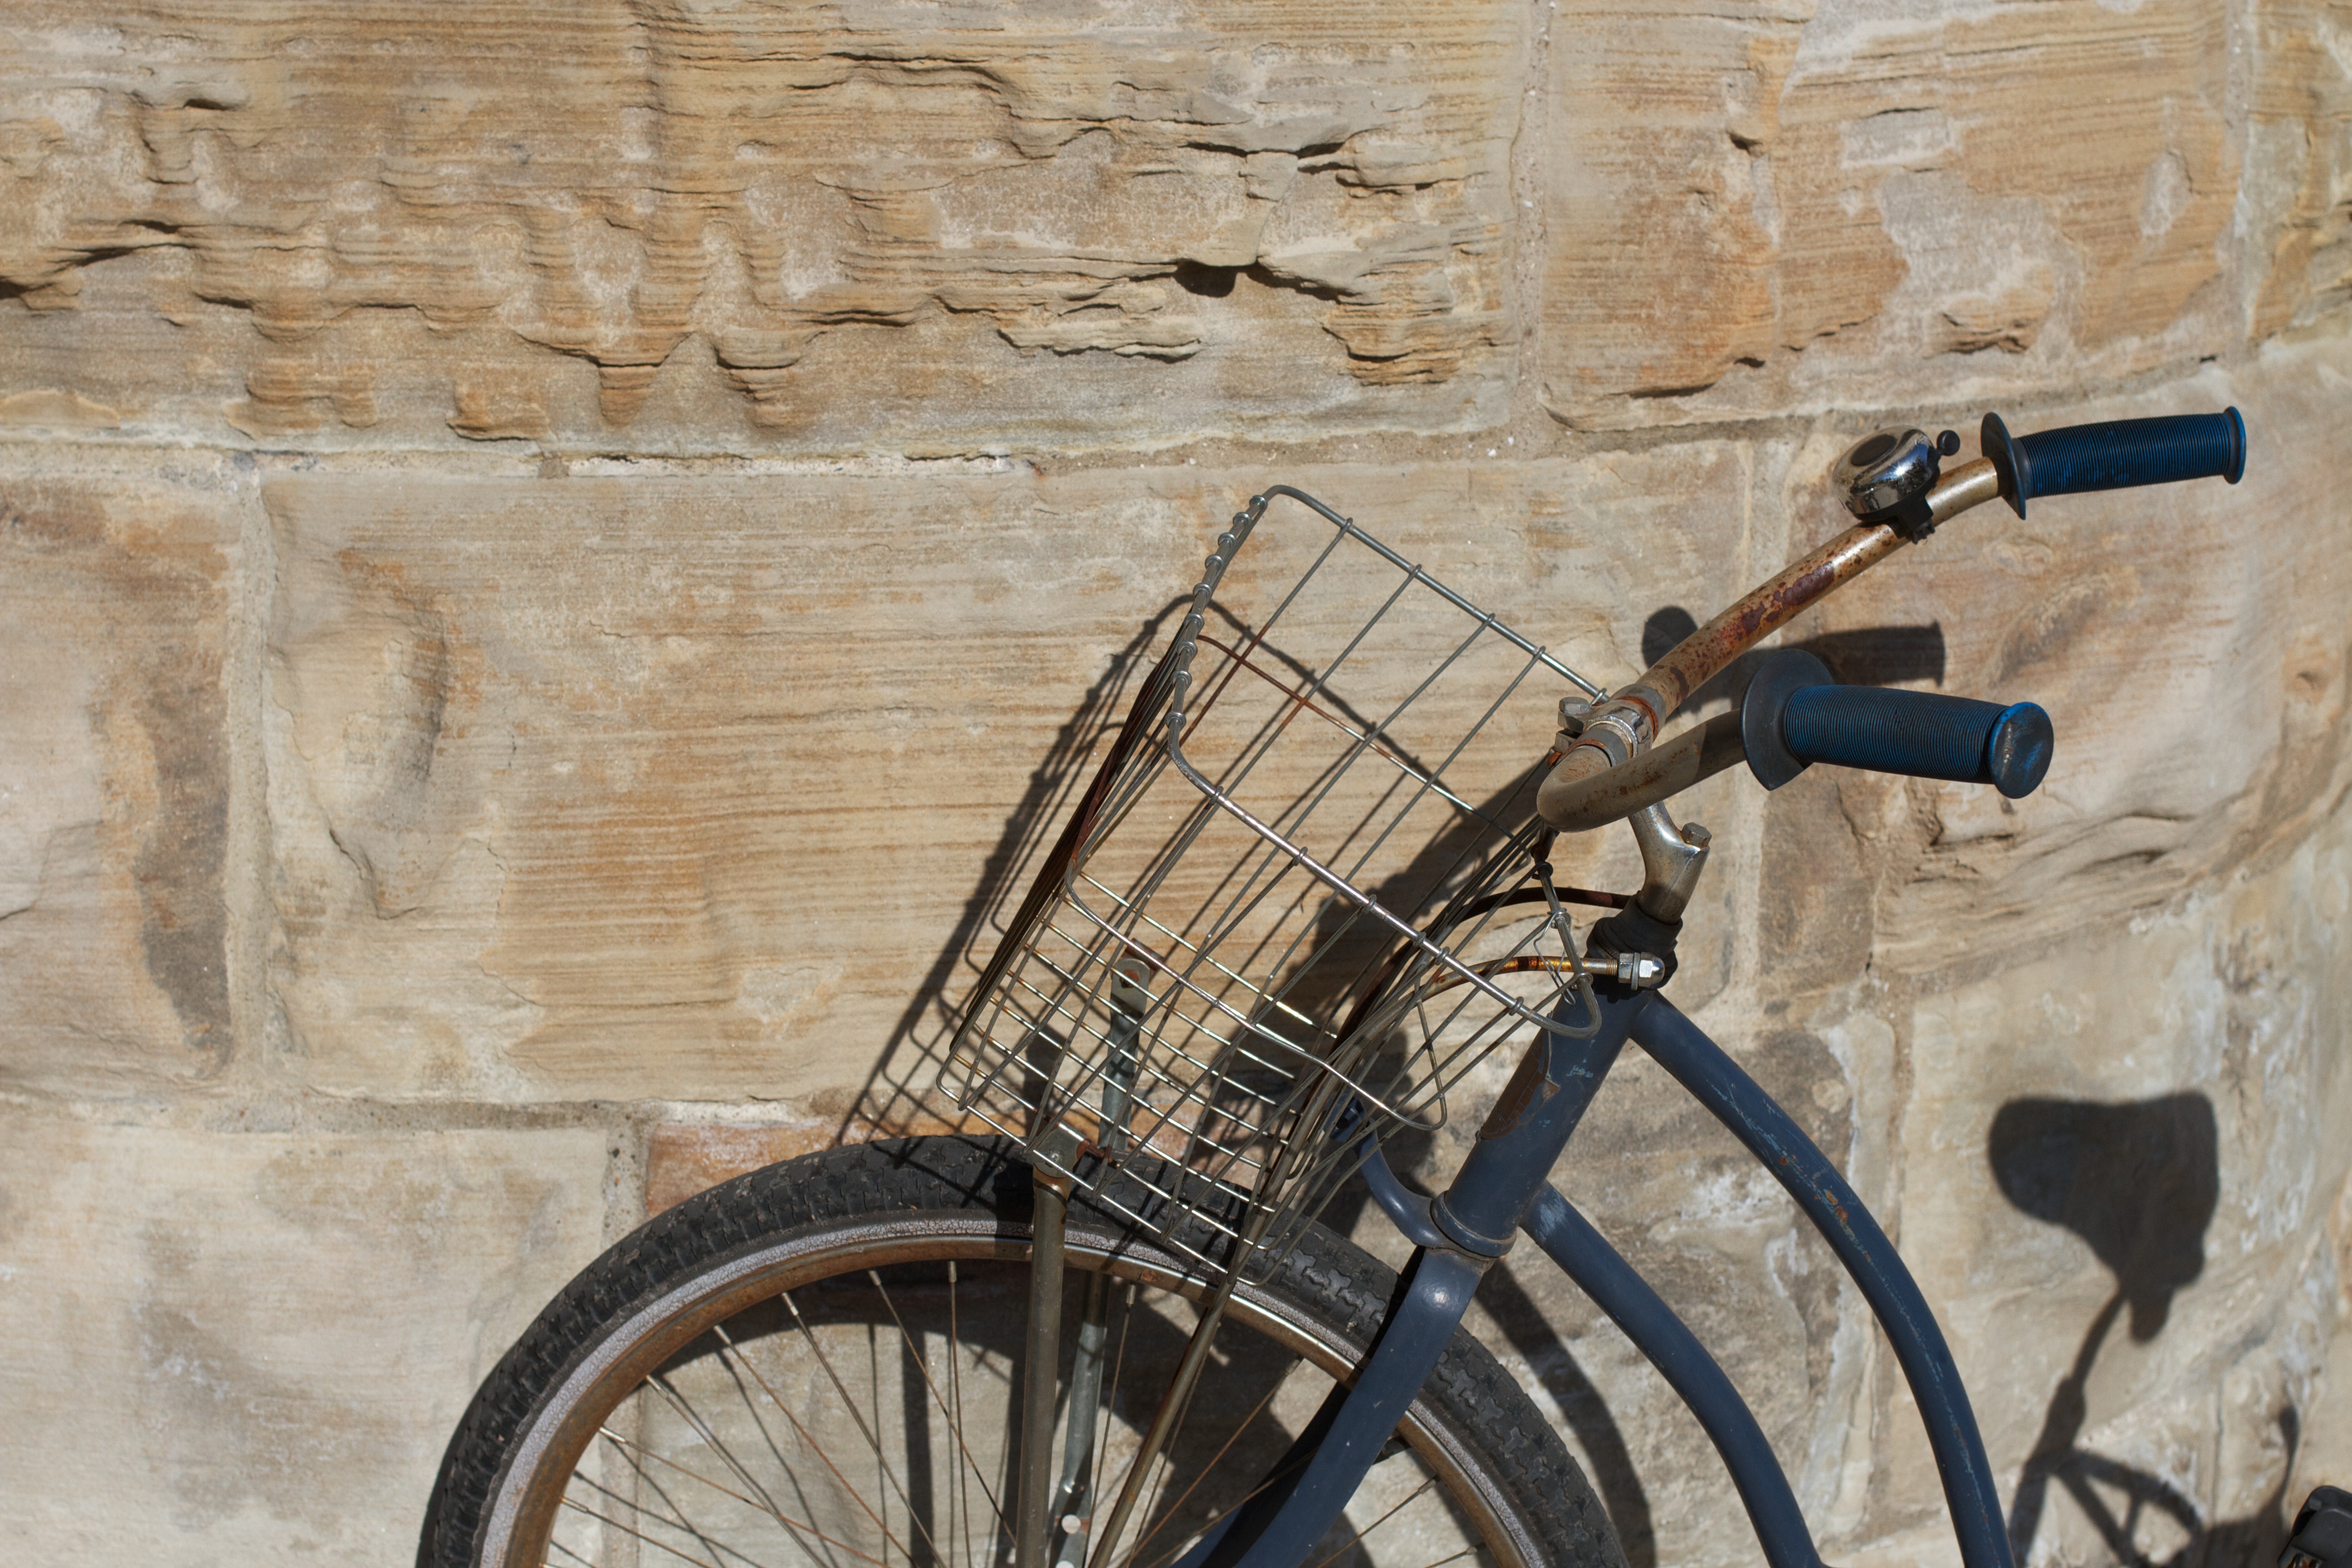
wood, bicycle, wall, vehicle, sports equipment, mountain bike